Karel Klapálek

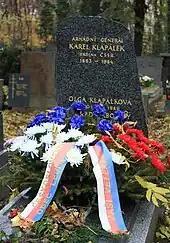
Headstone of Karel Klapálek and Olga Klapálková at Olšany Cemetery in Prague

Klapálek published his memoirs in a book called "Ozvěny bojů" in 1968. Ludvik Svoboda, the president of Czechoslovakia, awarded him with the title Hero of the ČSR after having already received the Order of the Red Star and the Order of the 25th February. Klapálek was designated an "honourable citizen" of his hometown, Nové Město nad Metují. In 1984 he was awarded his last National Honour, the Order of the Red Flag.